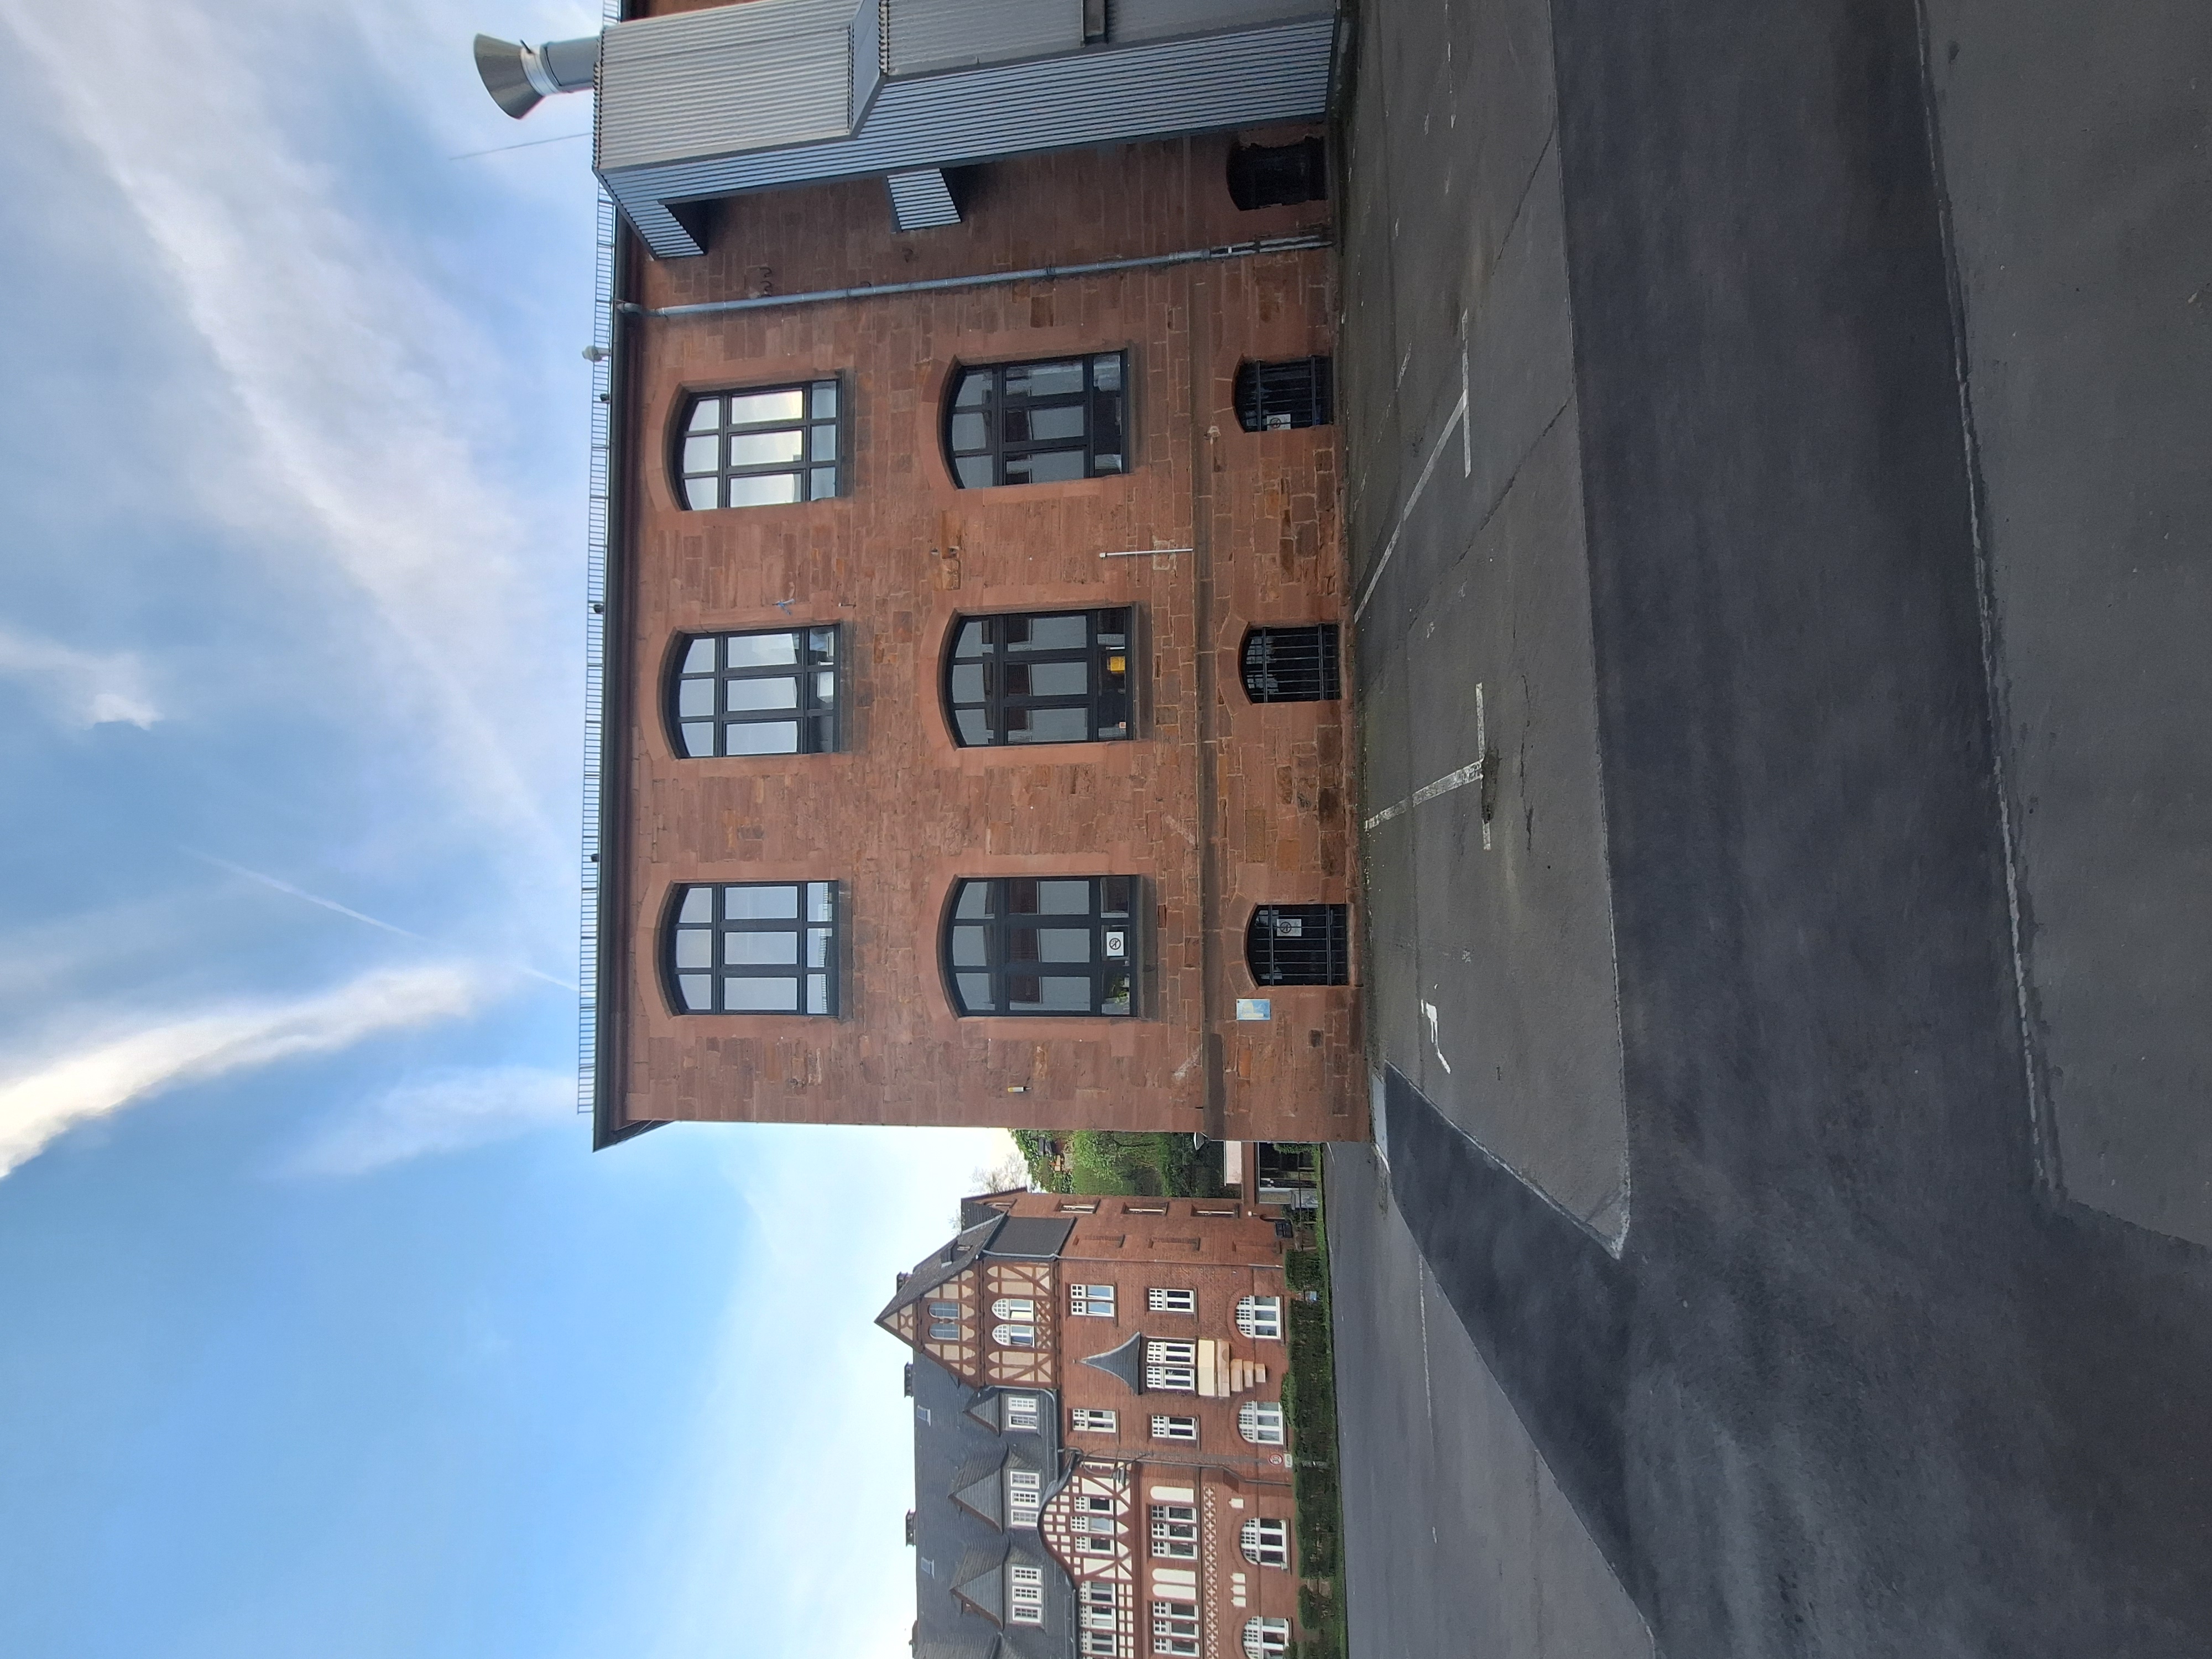
Building: Marbacher Weg 6